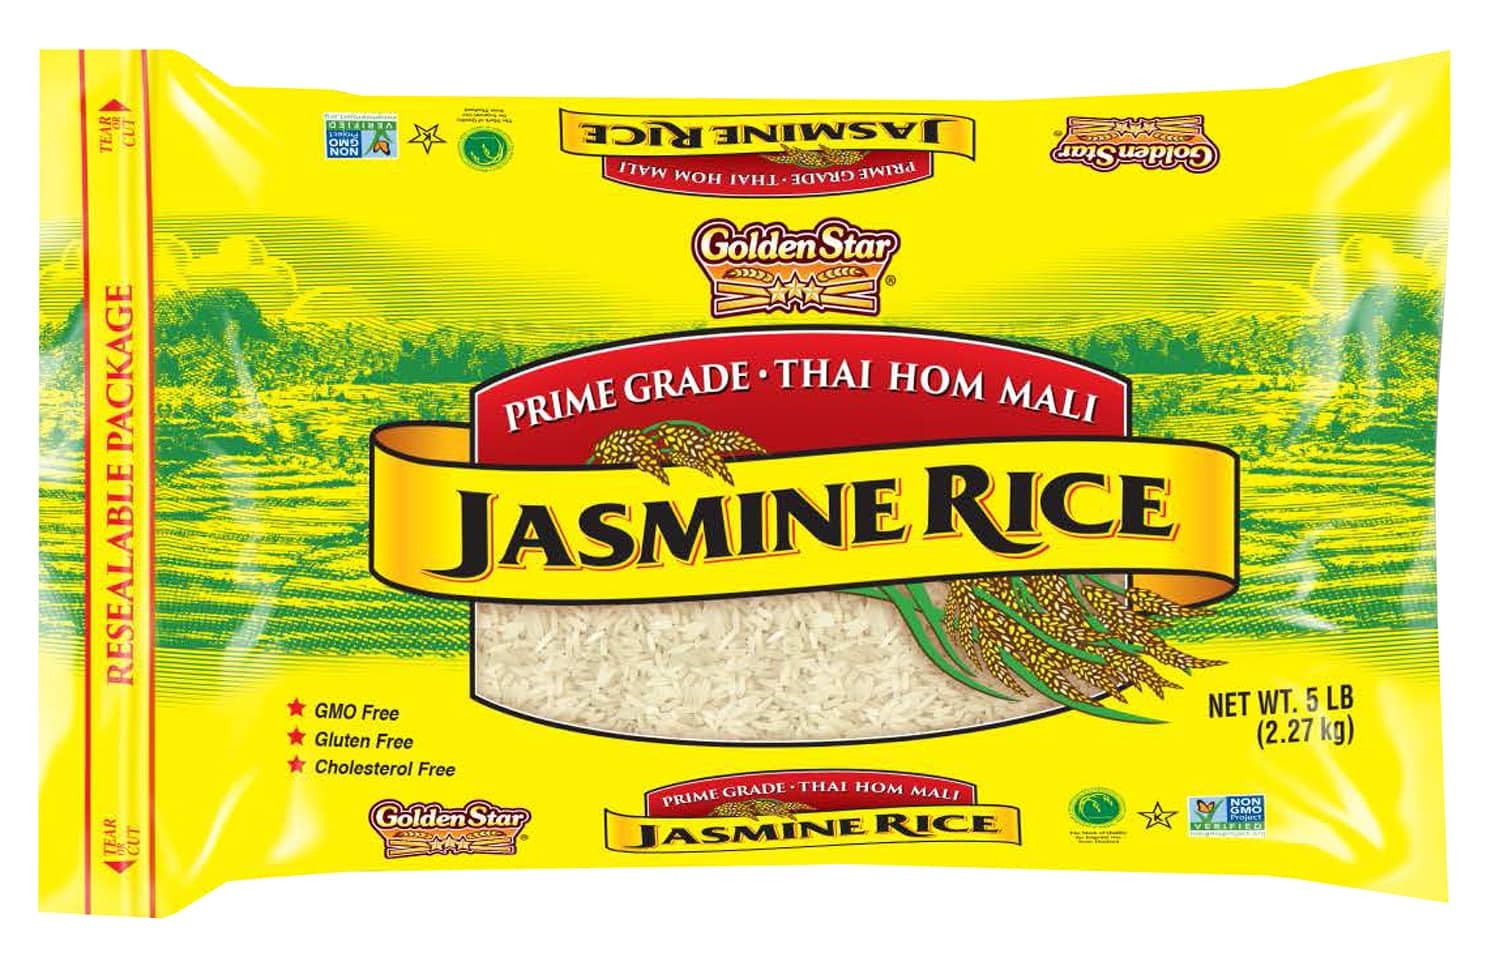
Item Name: Golden Star Jasmine Rice, 80 oz
Bullet Point 1: The package length of the product is 6.8 inches
Bullet Point 2: The package width of the product is 10 inches
Bullet Point 3: The package height of the product is 2.5 inches
Bullet Point 4: The package weight of the product is 5 pounds
Value: 80.0
Unit: Ounce

Price: 7.99